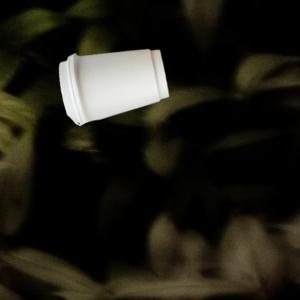
Label: cups